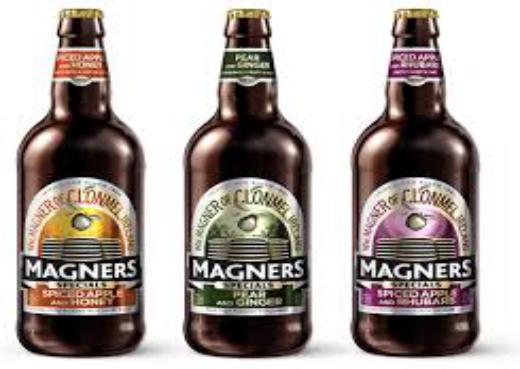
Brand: Magners Irish
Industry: Food